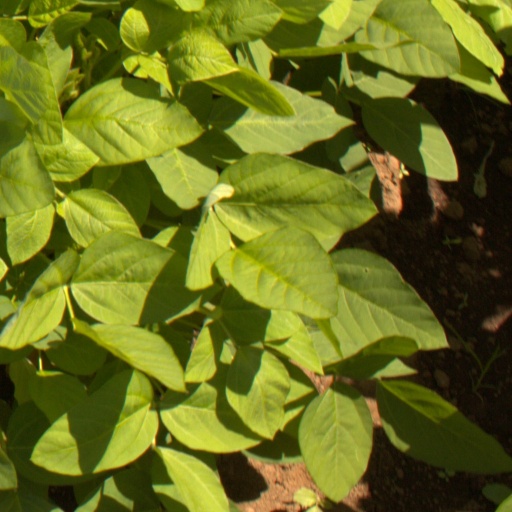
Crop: soybean